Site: brandenburg
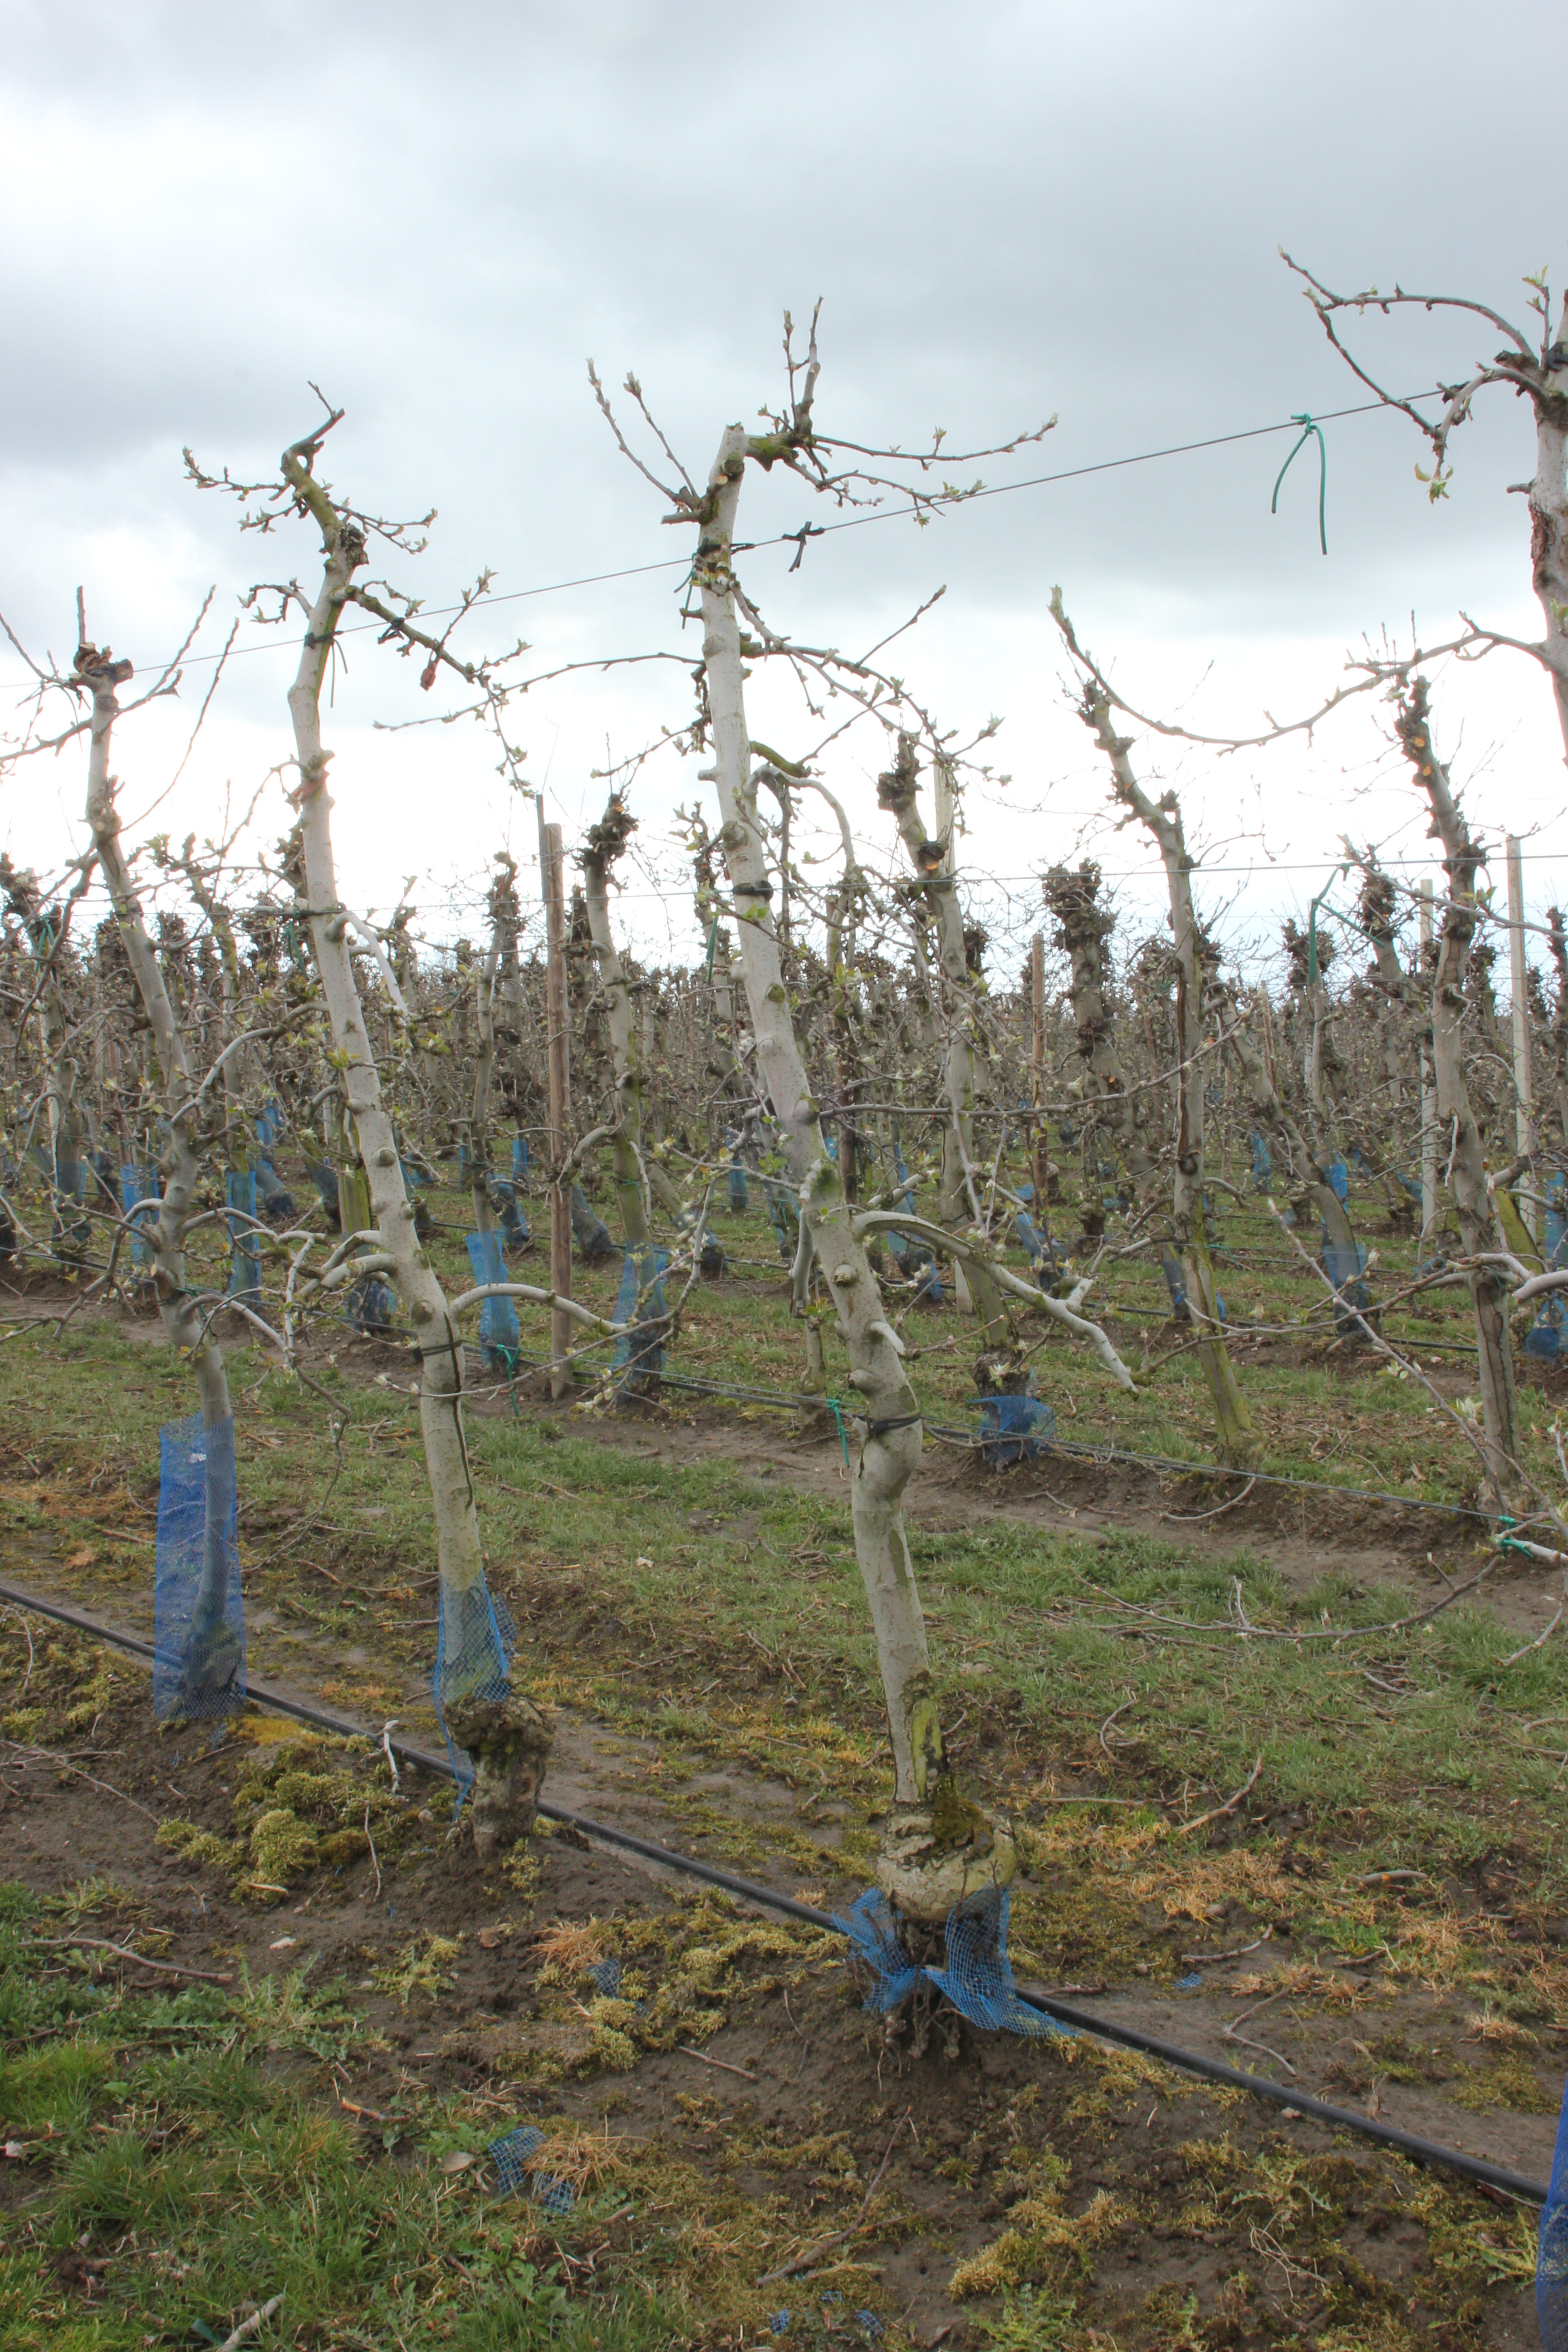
Growth stage (BBCH 55): Inflorescence emergence